Neustadt (Weinstraße) Hauptbahnhof

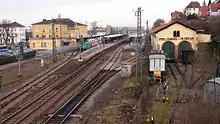
Overview of the Hauptbahnhof

The monument-protected entrance building, which was completed in 1866, together with its annexes, is built in the Neoclassical style in sections that are two and a half or three storeys high. It has a mansard roof and a façade, which can be classified stylistically as Renaissance Revival.